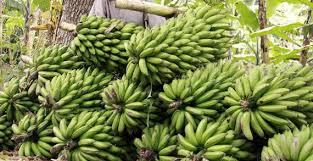
Imefanya vizuri kwa shamba ,imekatwa kugoja isafirishwa na gari mpaka soko ili mkulima huyu haweze kupata faida ya kazi yake ngumu alifanya kuhifadhi na kutunda ndizi hili.